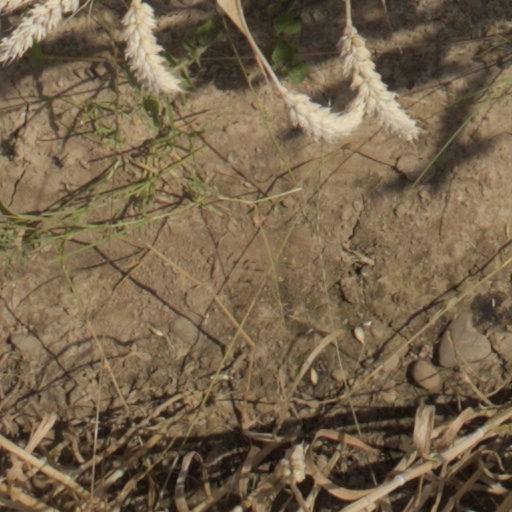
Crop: wheat